Ceratiidae

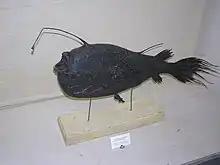
Female with a parasitic male, preparation at the Saint Petersburg Zoology Museum

Ceratiidae, the warty seadevils or caruncled seadevils, are a family of marine ray-finned fishes belonging to the suborder Ceratioidei, the deep-sea anglerfishes, in the anglerfish order Lophiiformes. The warty sea devils are sexually dimorphic with the small males being obligate sexual parasites of the much larger females. The fishes in this family are widely distributed from polar to tropical seas around the world.